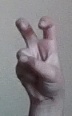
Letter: toot